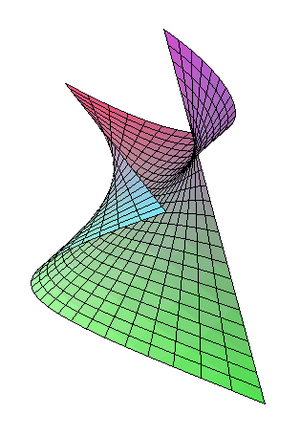
Surface réglée Licensing Source
En mathématiques, et plus précisément en géométrie, une surface réglée est une surface par chaque point de laquelle passe une droite, appelée génératrice, contenue dans la surface.